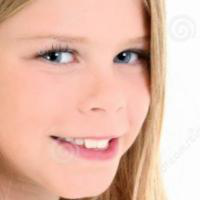
Age group: age 01-10